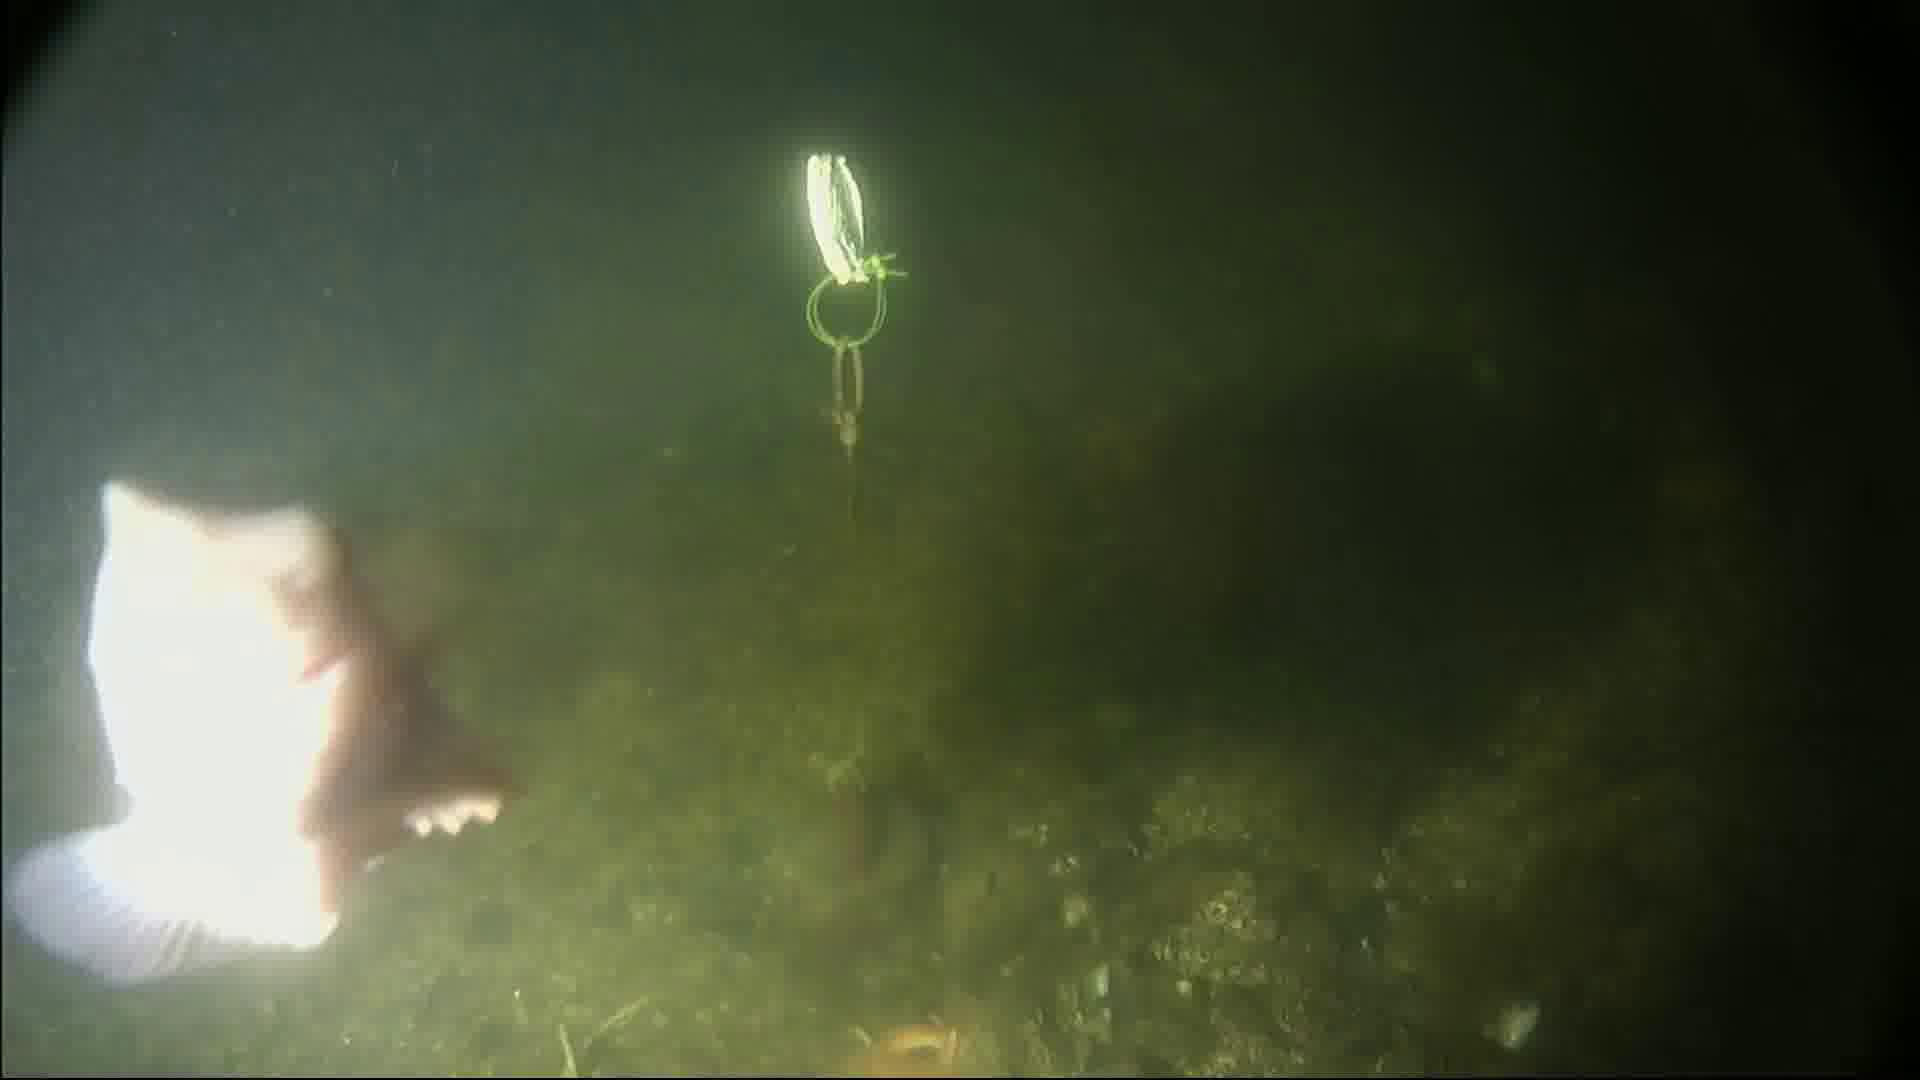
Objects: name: fish
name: starfish